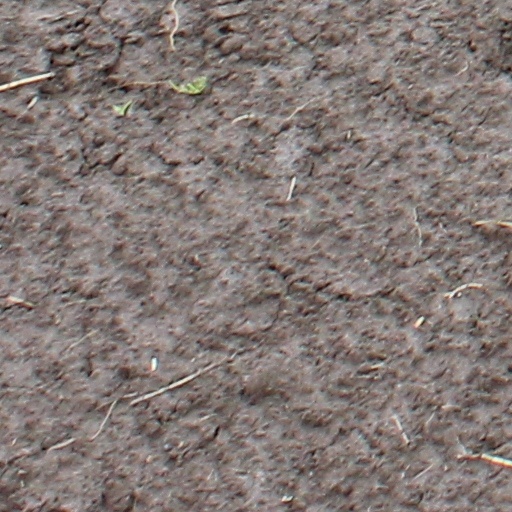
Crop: wheat